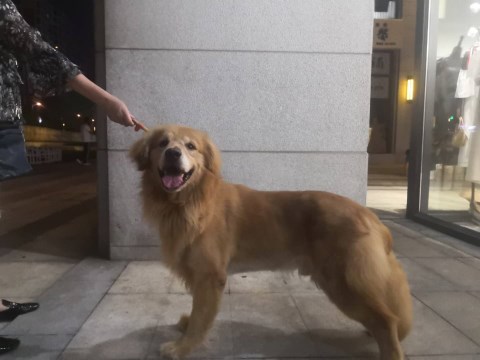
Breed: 5355-n000126-golden_retriever